Michoacán

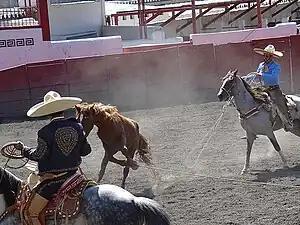
Traditional charro outfit

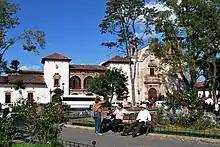
Gertrudis Bocanegra Plaza and the San Agustín Library in Pátzcuaro

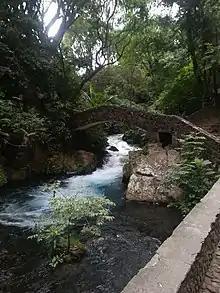
Cascada Parque Nacional in Uruapan

One of the largest tourist events in the state is Noche de Muertos or Night of the Dead. This is celebrated on the dates around November 2. Essentially, these are Day of the Dead celebrations, which are celebrated all over Mexico, but with unique variations. The events of these days show a blending of both pre-Hispanic and Catholic beliefs and traditions. Noche de Muertos is celebrated most strongly in the towns and villages around Lake Patzcuaro such as Tzintzuntzan, Ihuatzio, Janitzio, as well as Patzcuaro itself, which was the center of the Purépecha Empire. As in other parts of Mexico, altars to the dead, both in homes and on graves are erected and covered with offerings such as bread, fruit and other items. One aspect which is unique to the event here is the lighting and floating of hundreds of small candles and flowers on Lake Patzcuaro on the night between November 1 and 2. It is also believed that on this night the ghosts of Mintzita, the daughter of Purépecha king Tzintzicha, and Itzihuapa arise. Their story is similar to that of Romeo and Juliet as they were never able to marry due to the Spanish invasion of their lands. Today, it is said that the two rise up and head toward a specific cemetery to receive visitors. There are a number of other rituals performed on these days such as the Terescuan y Campaneri, a kind of treasure hunt for hidden harvest items.